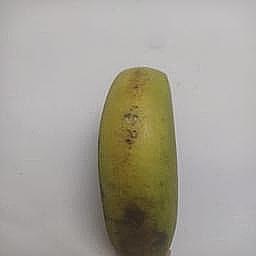
Ripeness: Semi-ripe